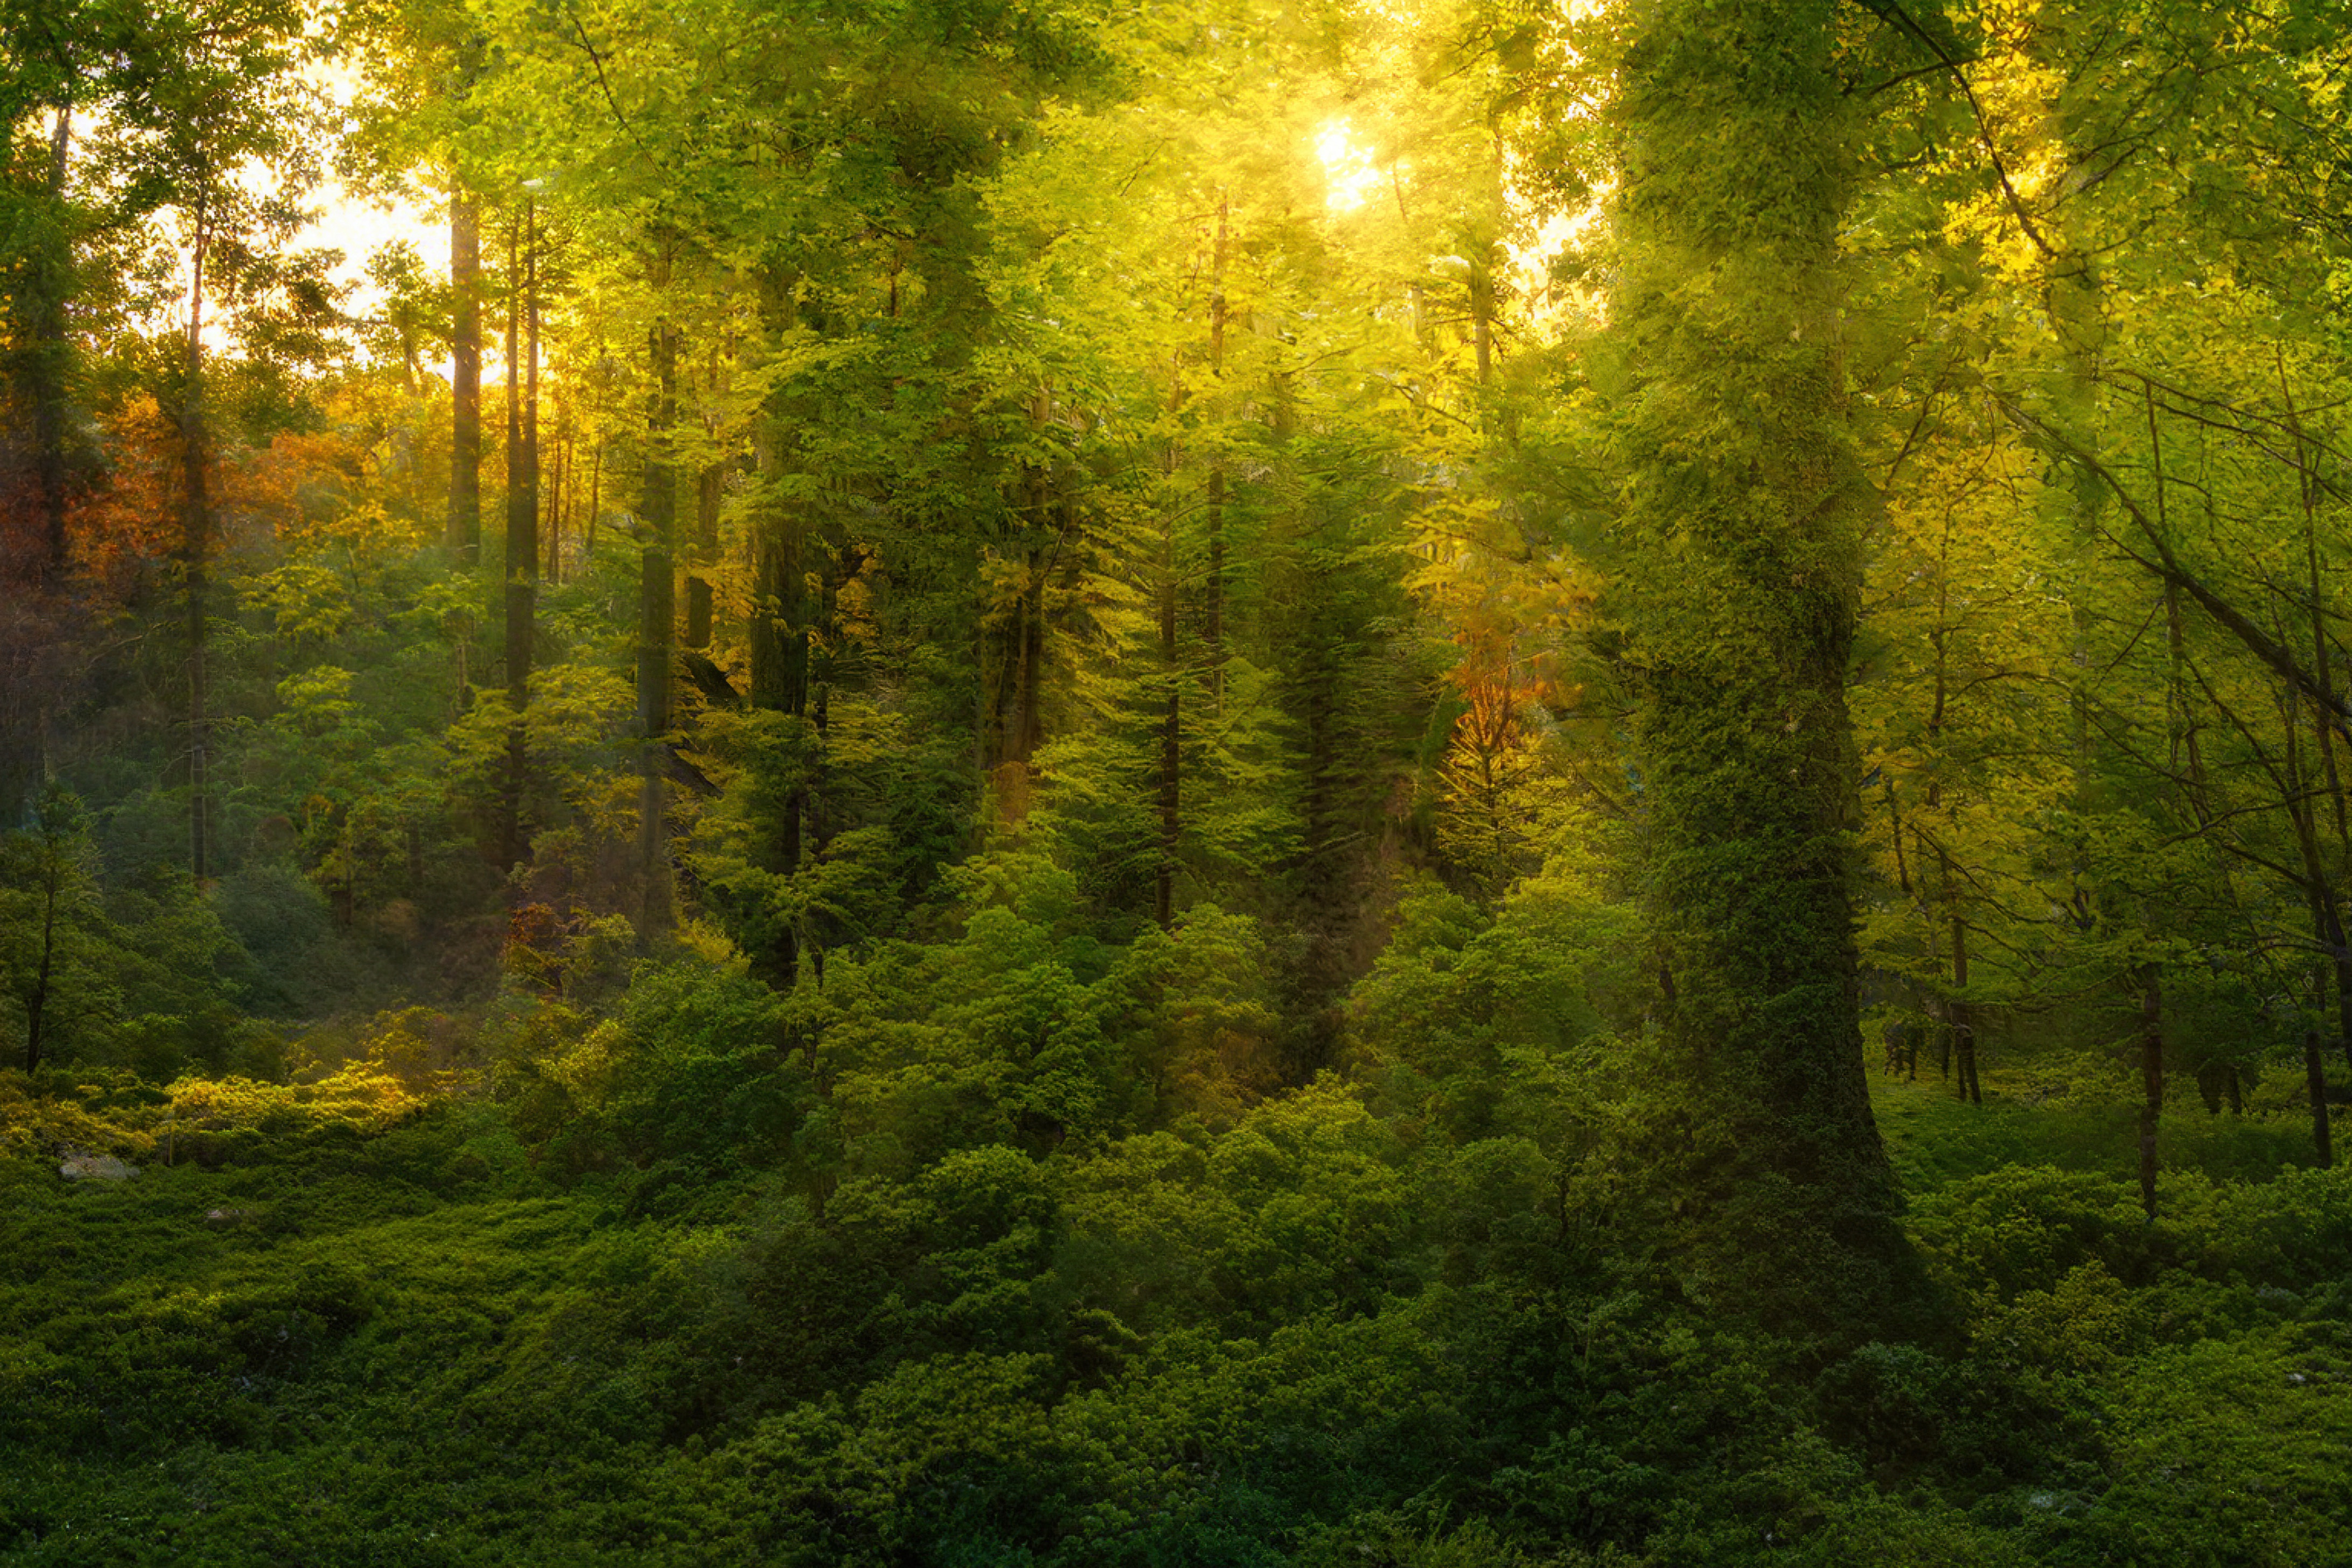
natural, plant, wood, People in nature, trunk, tree, natural landscape, larch, terrestrial plant, sky, deciduous, landscape, grass, evergreen, Tints and shades, forest, spruce fir forest, groundcover, temperate broadleaf and mixed forest, grove, lens flare, conifer, jungle, woodland, grassland, riparian forest, shrub, temperate coniferous forest, Northern hardwood forest, tropical and subtropical coniferous forests, road, path, evening, valdivian temperate rain forest, plant stem, old growth forest, rainforest, vascular plant, wildlife, twig, pine family, fir, autumn